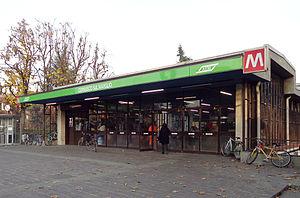
Cernusco sul Naviglio est une station de la ligne 2 du métro de Milan, située sur la commune de Cernusco sul Naviglio.